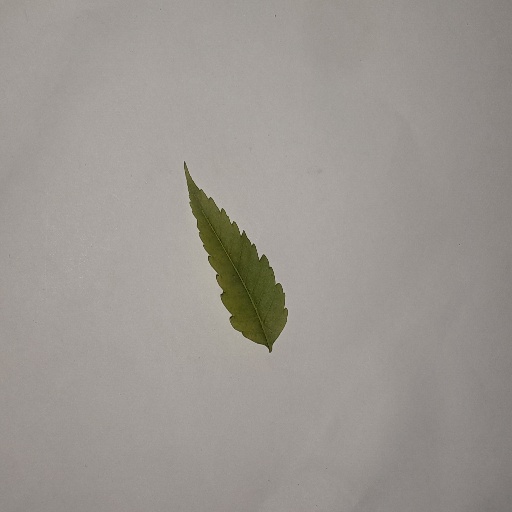
Species: Neem
Leaf condition: Yellow Leaf